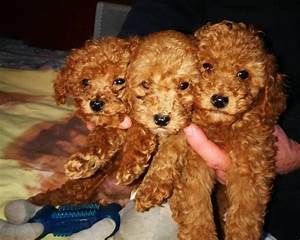
Label: dog